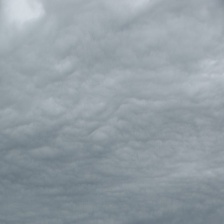
Cloud type: Altostratus